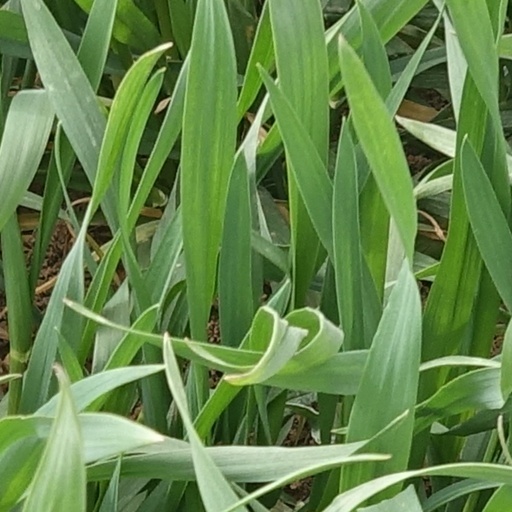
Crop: wheat